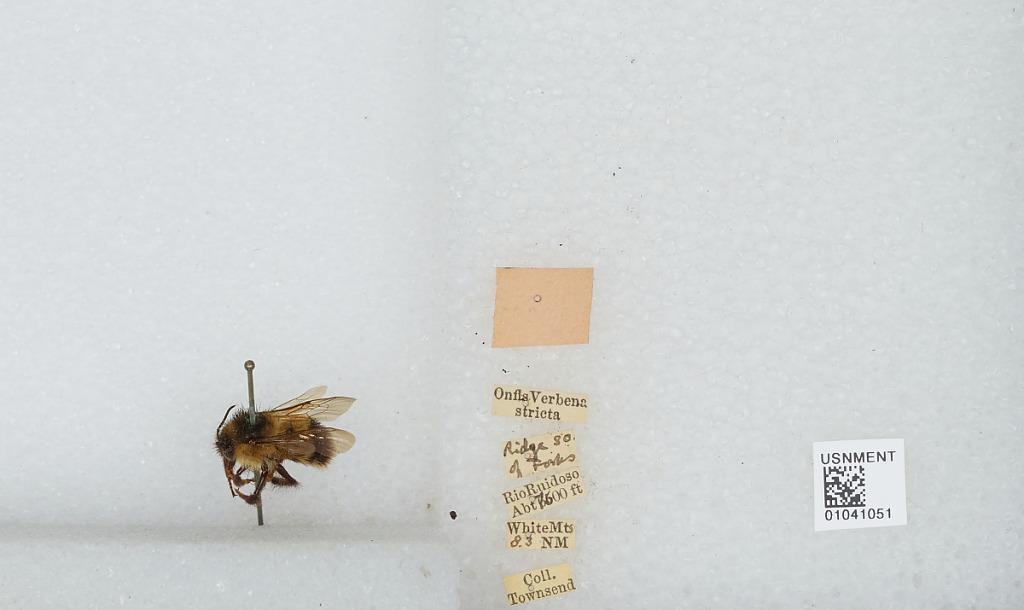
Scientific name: Bombus sp.
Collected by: Townsend
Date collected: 2003-8-
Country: United States
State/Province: New Mexico
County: Lincoln
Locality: White Mountain Wilderness, Rio Ruidoso, Ridge south of Forks
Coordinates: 33.3928, -105.297